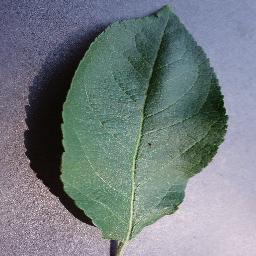
Label: Apple___healthy